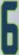
Number: 6